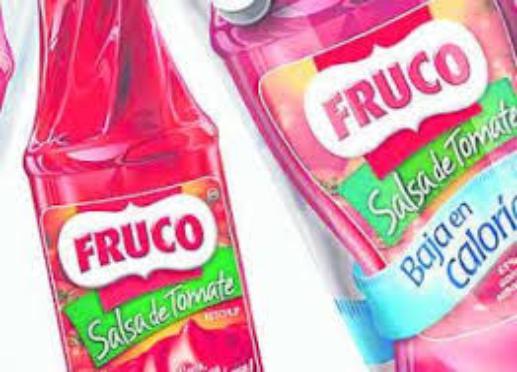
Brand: Fruco
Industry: Food